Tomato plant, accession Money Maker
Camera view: horizontal (90 deg, fisheye); turntable rotation: 120 degrees
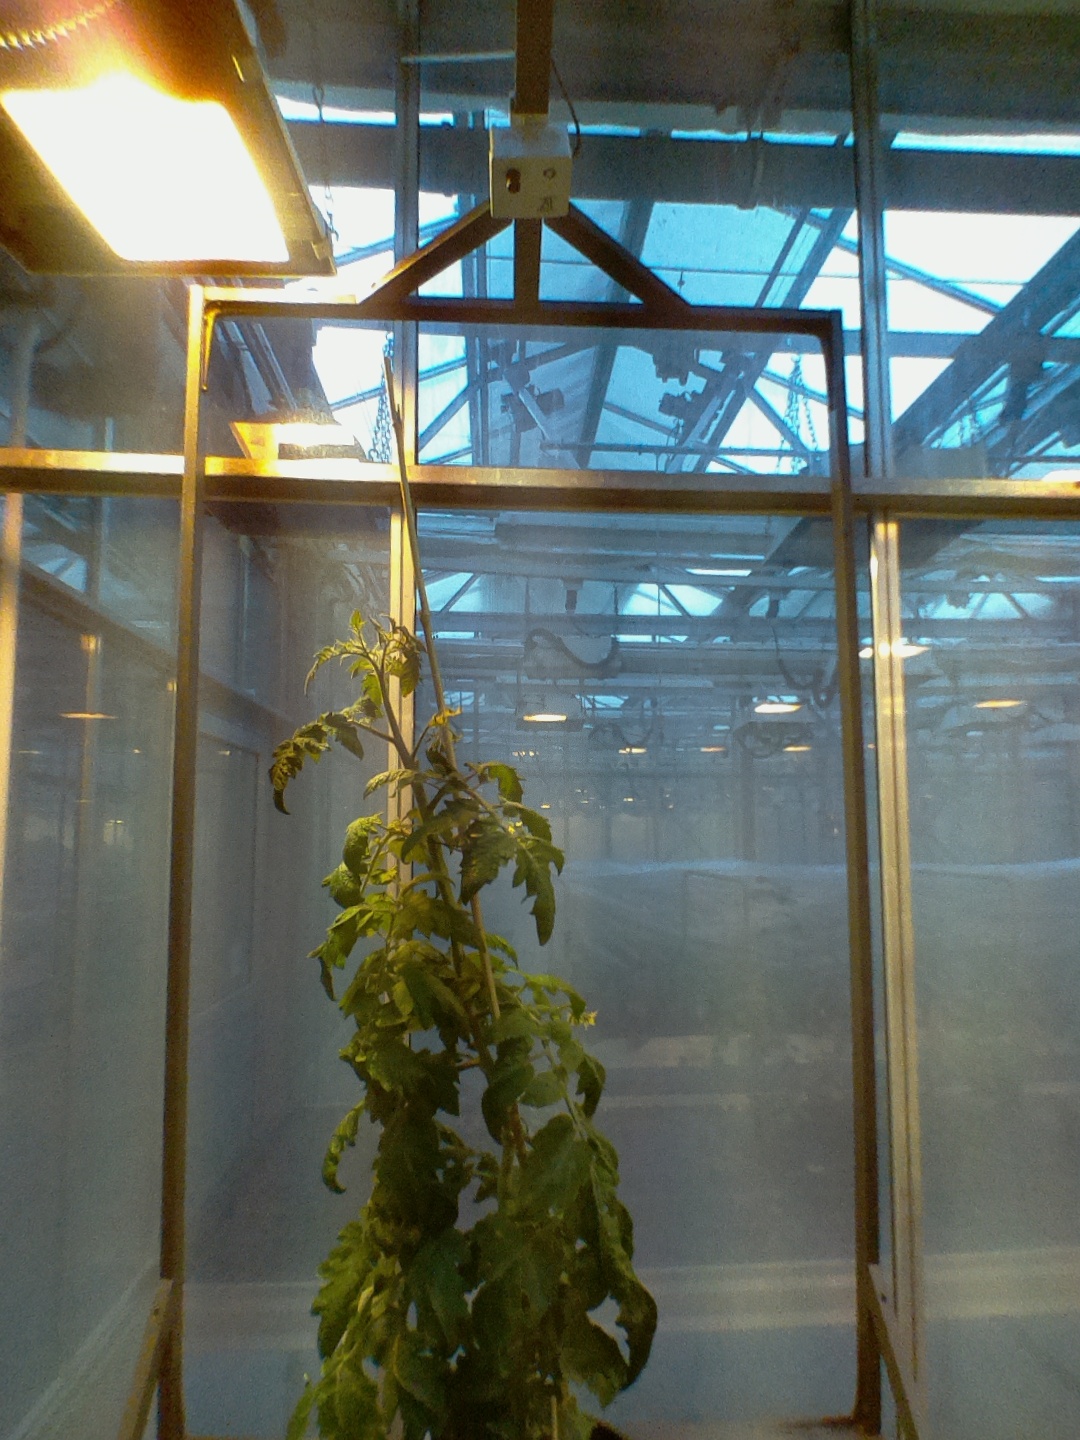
BBCH growth stage 67: Full flowering, 70%-80% of flowers open, more petals falling